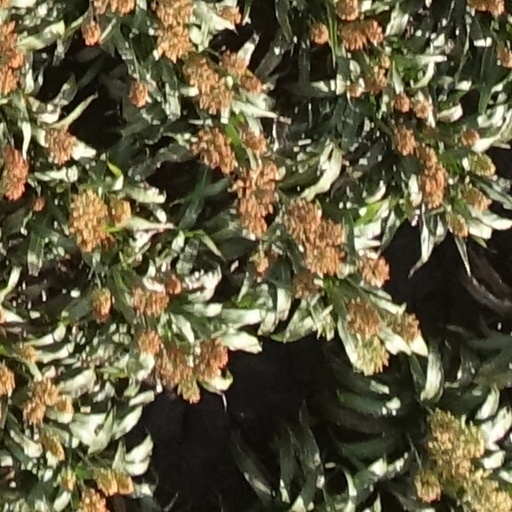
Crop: sorghum